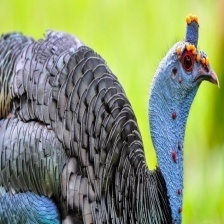
Species: OCELLATED TURKEY
Scientific name: MELEAGRIS OCELLATA